Johanne Schmidt-Nielsen

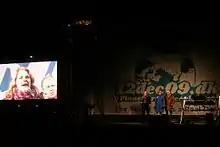
Johanne Schmidt-Nielsen speaking outside COP15 on 12 December 2009

Schmidt-Nielsen has made herself noted as a political activist, and has participated in demonstrations at summits in Prague, Brussels, Gothenburg and Rostock.